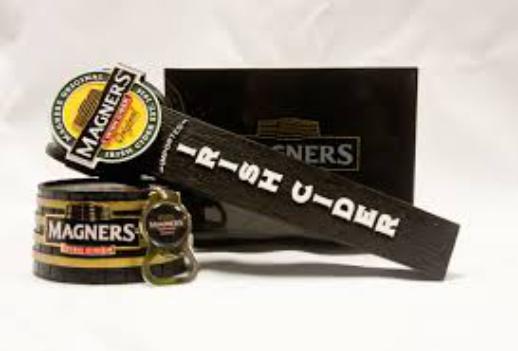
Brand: Magners Irish
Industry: Food